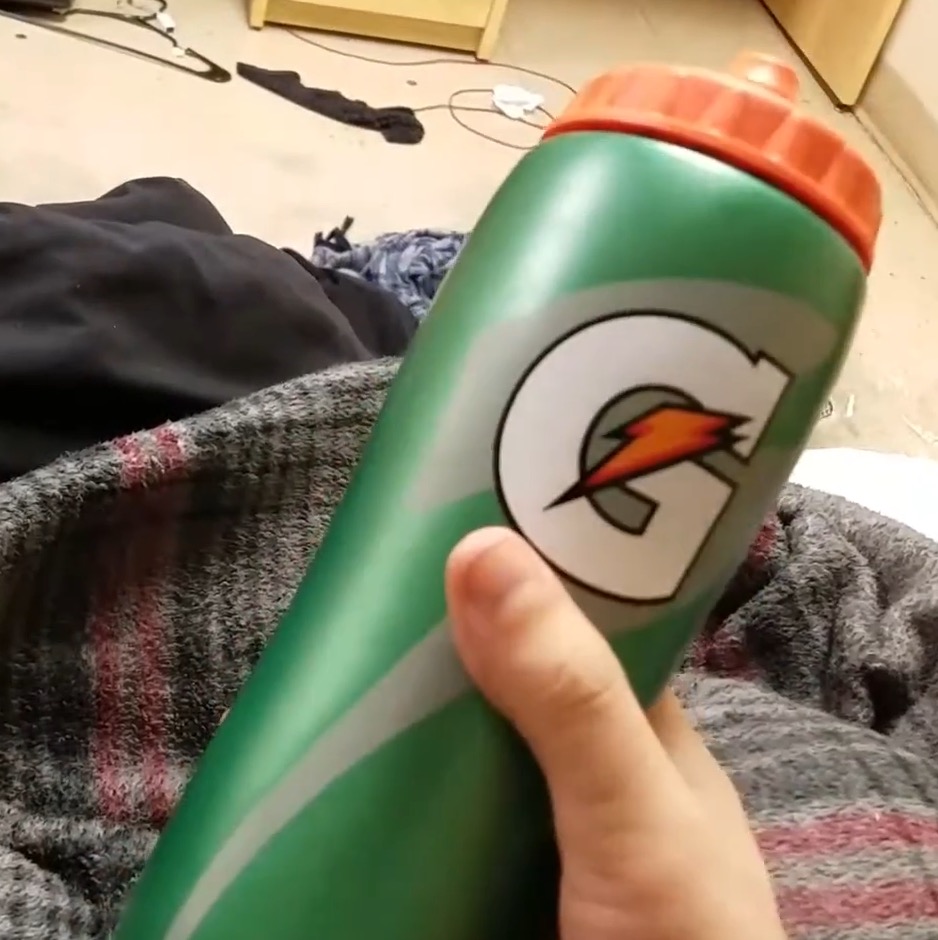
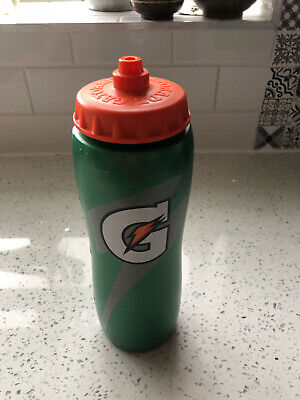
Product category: misc
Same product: yes